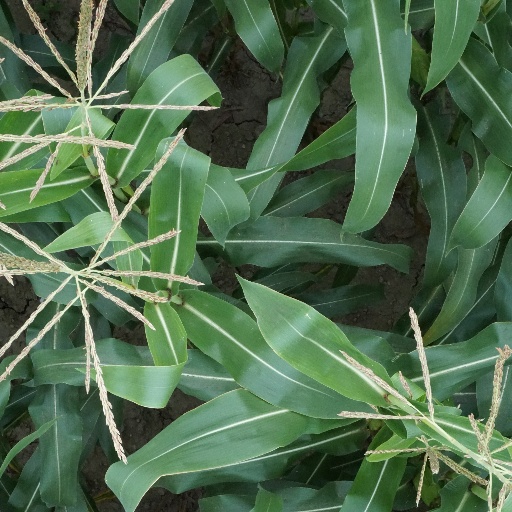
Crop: maize; corn